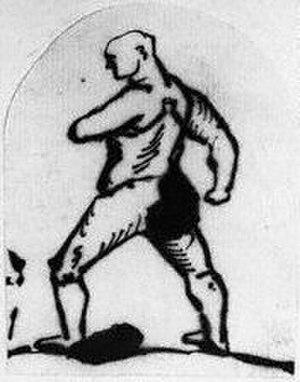
Les règles du London Prize Ring encadrent les combats de boxe à mains nues. En 1743, le Britannique Jack Broughton avait élaboré une liste de règles qui leur a servi d'inspiration. Promulguées en 1838 et révisées en 1853, les 29 règles ont été appliquées pendant plus d'un siècle avant d'être progressivement remplacées dans la seconde moitié du XIXᵉ siècle par les règles du Marquis de Queensberry.